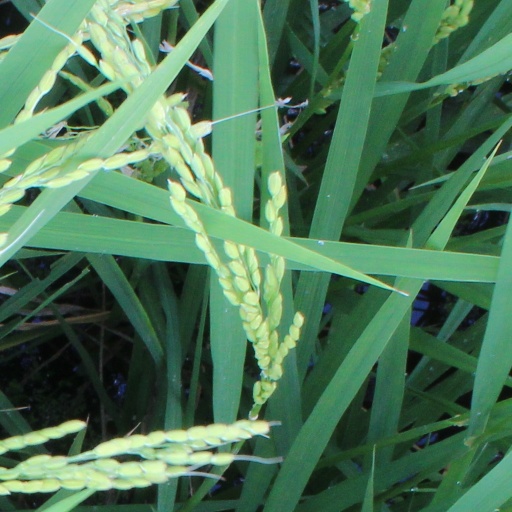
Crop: rice